Arlington, Oregon

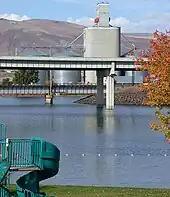
Park in Arlington, looking towards the Columbia River

As of the census of 2010, there were 586 people, 256 households, and 149 families residing in the city. The population density was . There were 315 housing units at an average density of . The racial makeup of the city was 93.2% White, 0.2% African American, 1.0% Native American, 0.2% Asian, 2.2% Pacific Islander, 2.6% from other races, and 0.7% from two or more races. Hispanic or Latino of any race were 6.7% of the population.